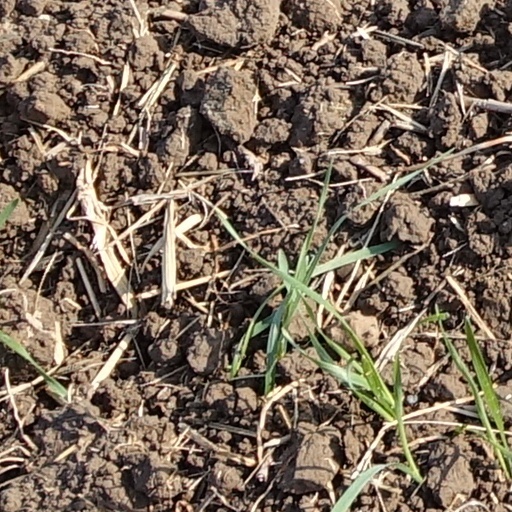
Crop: wheat